The Printer's Devil (film)

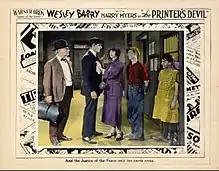
Lobby card with George C. Pearce, Harry Myers, Kathryn McGuire, Wesley Barry, and Mary Halter

The Printer's Devil is a 1923 American silent drama film directed by William Beaudine and released by Warner Bros. It stars Wesley Barry, Harry Myers, and Kathryn McGuire.